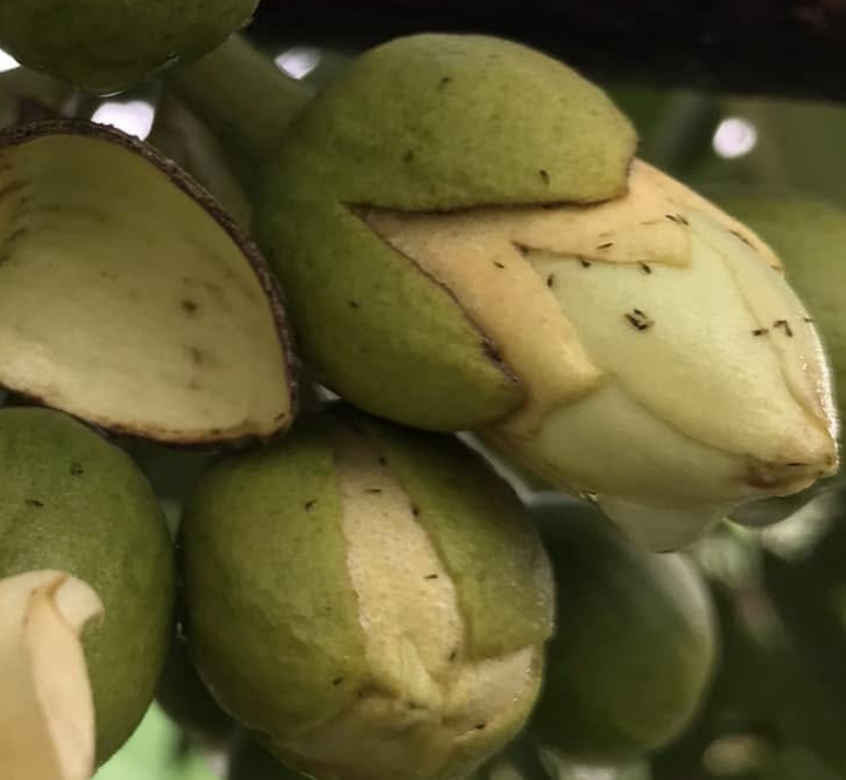
Label: thrips_disease